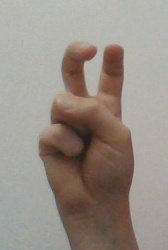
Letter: toot